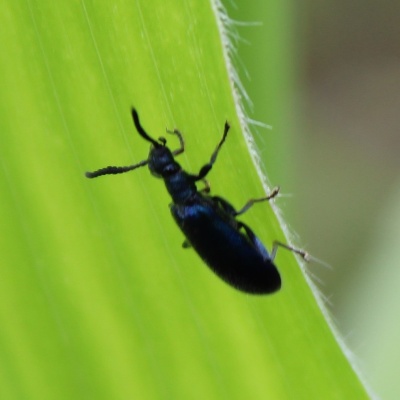
Crop: Maize
Condition: leaf beetle